Kamil Glik

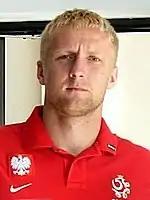
Glik with Poland in 2012

Glik was called up to the Polish senior squad on 18 December 2009, being the first Piast Gliwice player to do so. He debuted on 20 January 2010 at the King's Cup against Thailand, scoring 43 minutes into his debut which resulted in a 3–1 victory for Poland.